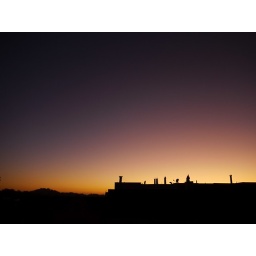
Sunset without a cloud in the sky